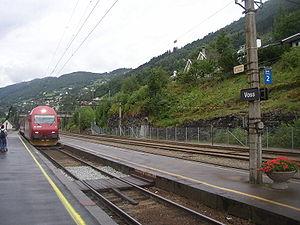
Voss est une bourgade du sud-ouest de la Norvège situé au bord d'un lac et de la voie de chemin de fer, à 1 h 30 de Bergen. Voss est une station de ski située à 55 m d'altitude.